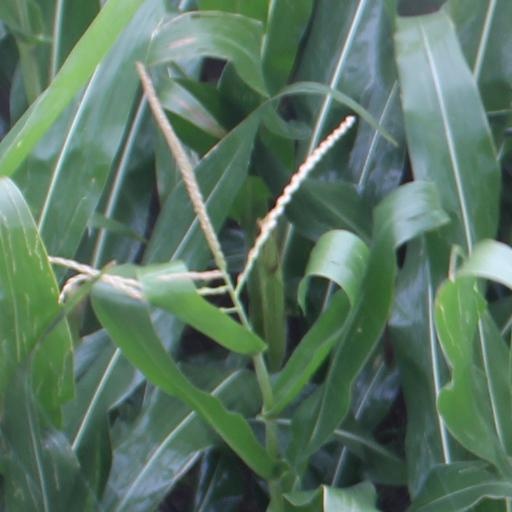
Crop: maize; corn